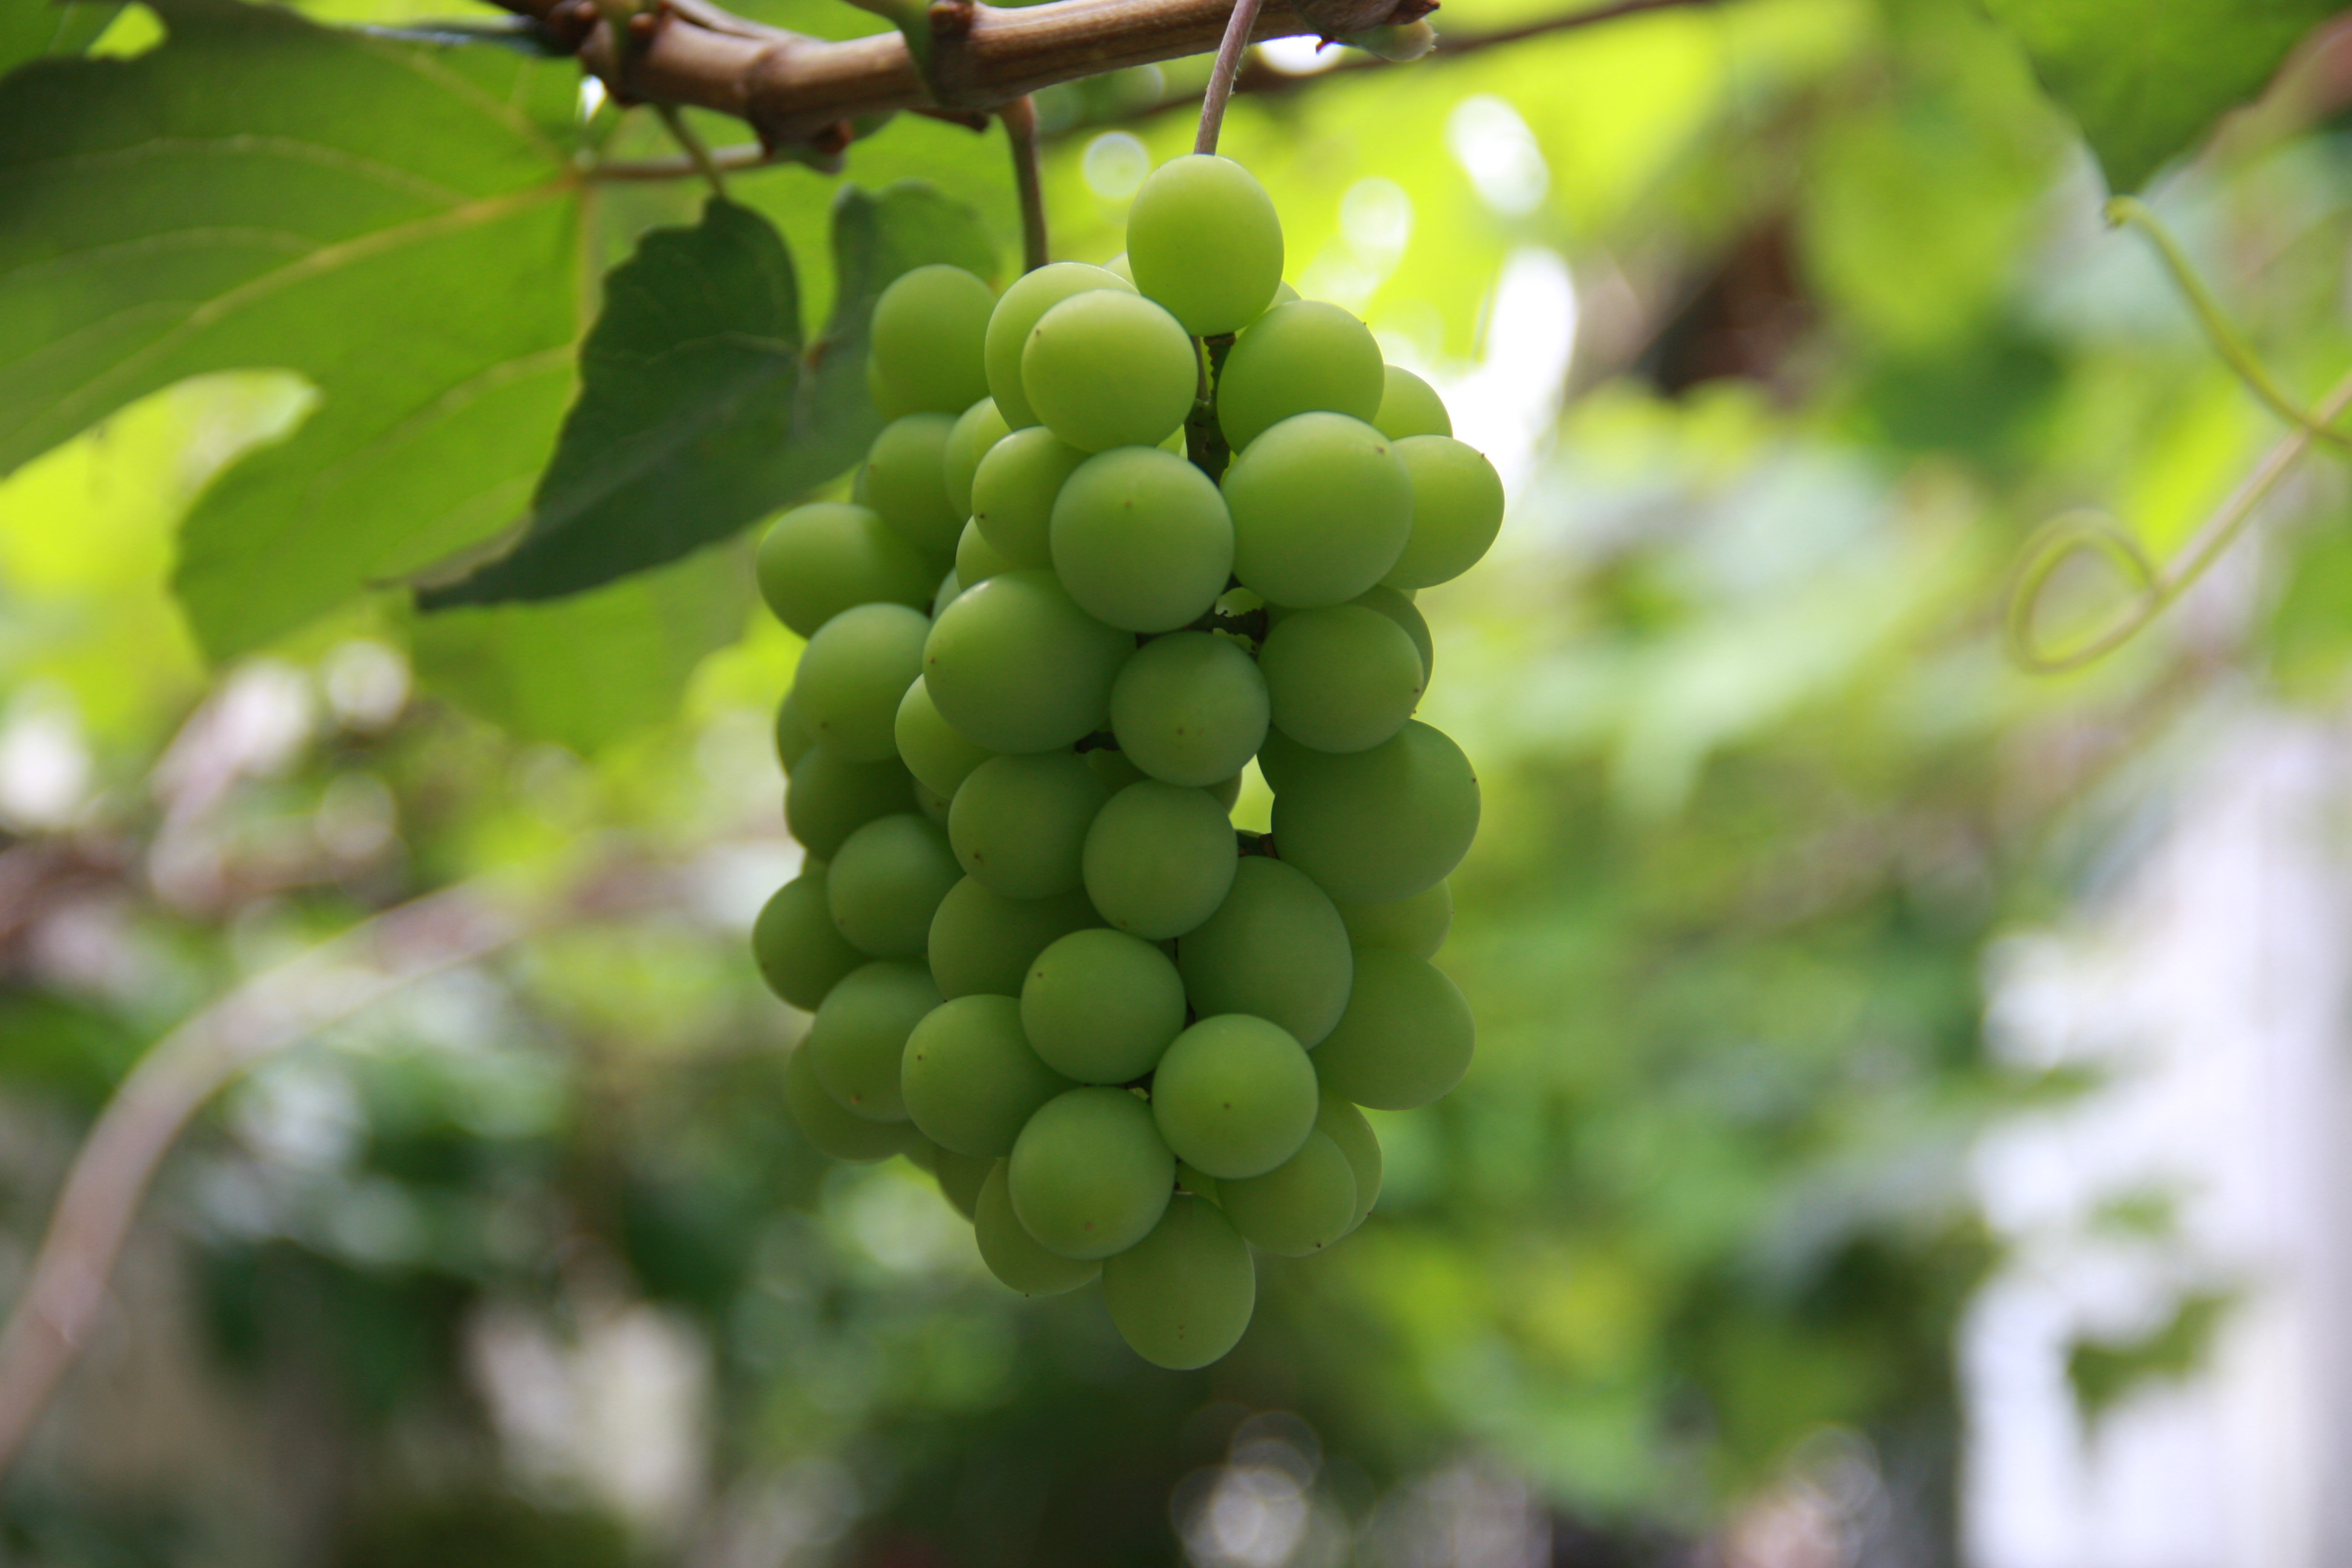
flower, food, plant, fruit, seedless fruit, natural foods, grape, grape leaves, vine, produce, staple food, flowering plant, superfood, grapevine family, fruit tree, terrestrial plant, local food, plantation, vitis, vineyard, event, tree